Brecknockshire Battalion

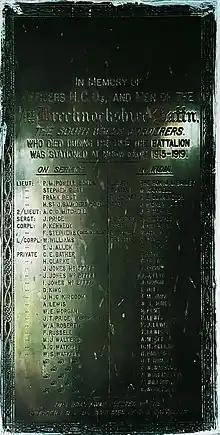
The memorial plaque erected at Mhow, India.

Until 14 July 1940 the division was undergoing training in south-east Wales in Western Command. Then, after the British Expeditionary Force's evacuation from Dunkirk III Corps HQ took over field command in Western Command, and 38th (W) Division was stationed around Liverpool. On 16 April 1941 the division moved to IV Corps defending the invasion-threatened Sussex coast. 38th (W) Division was in corps reserve, behind the divisions guarding the coast.